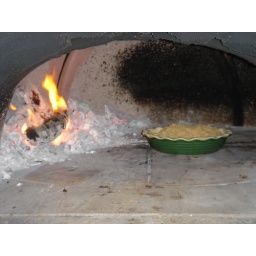
Apple pie in the home oven